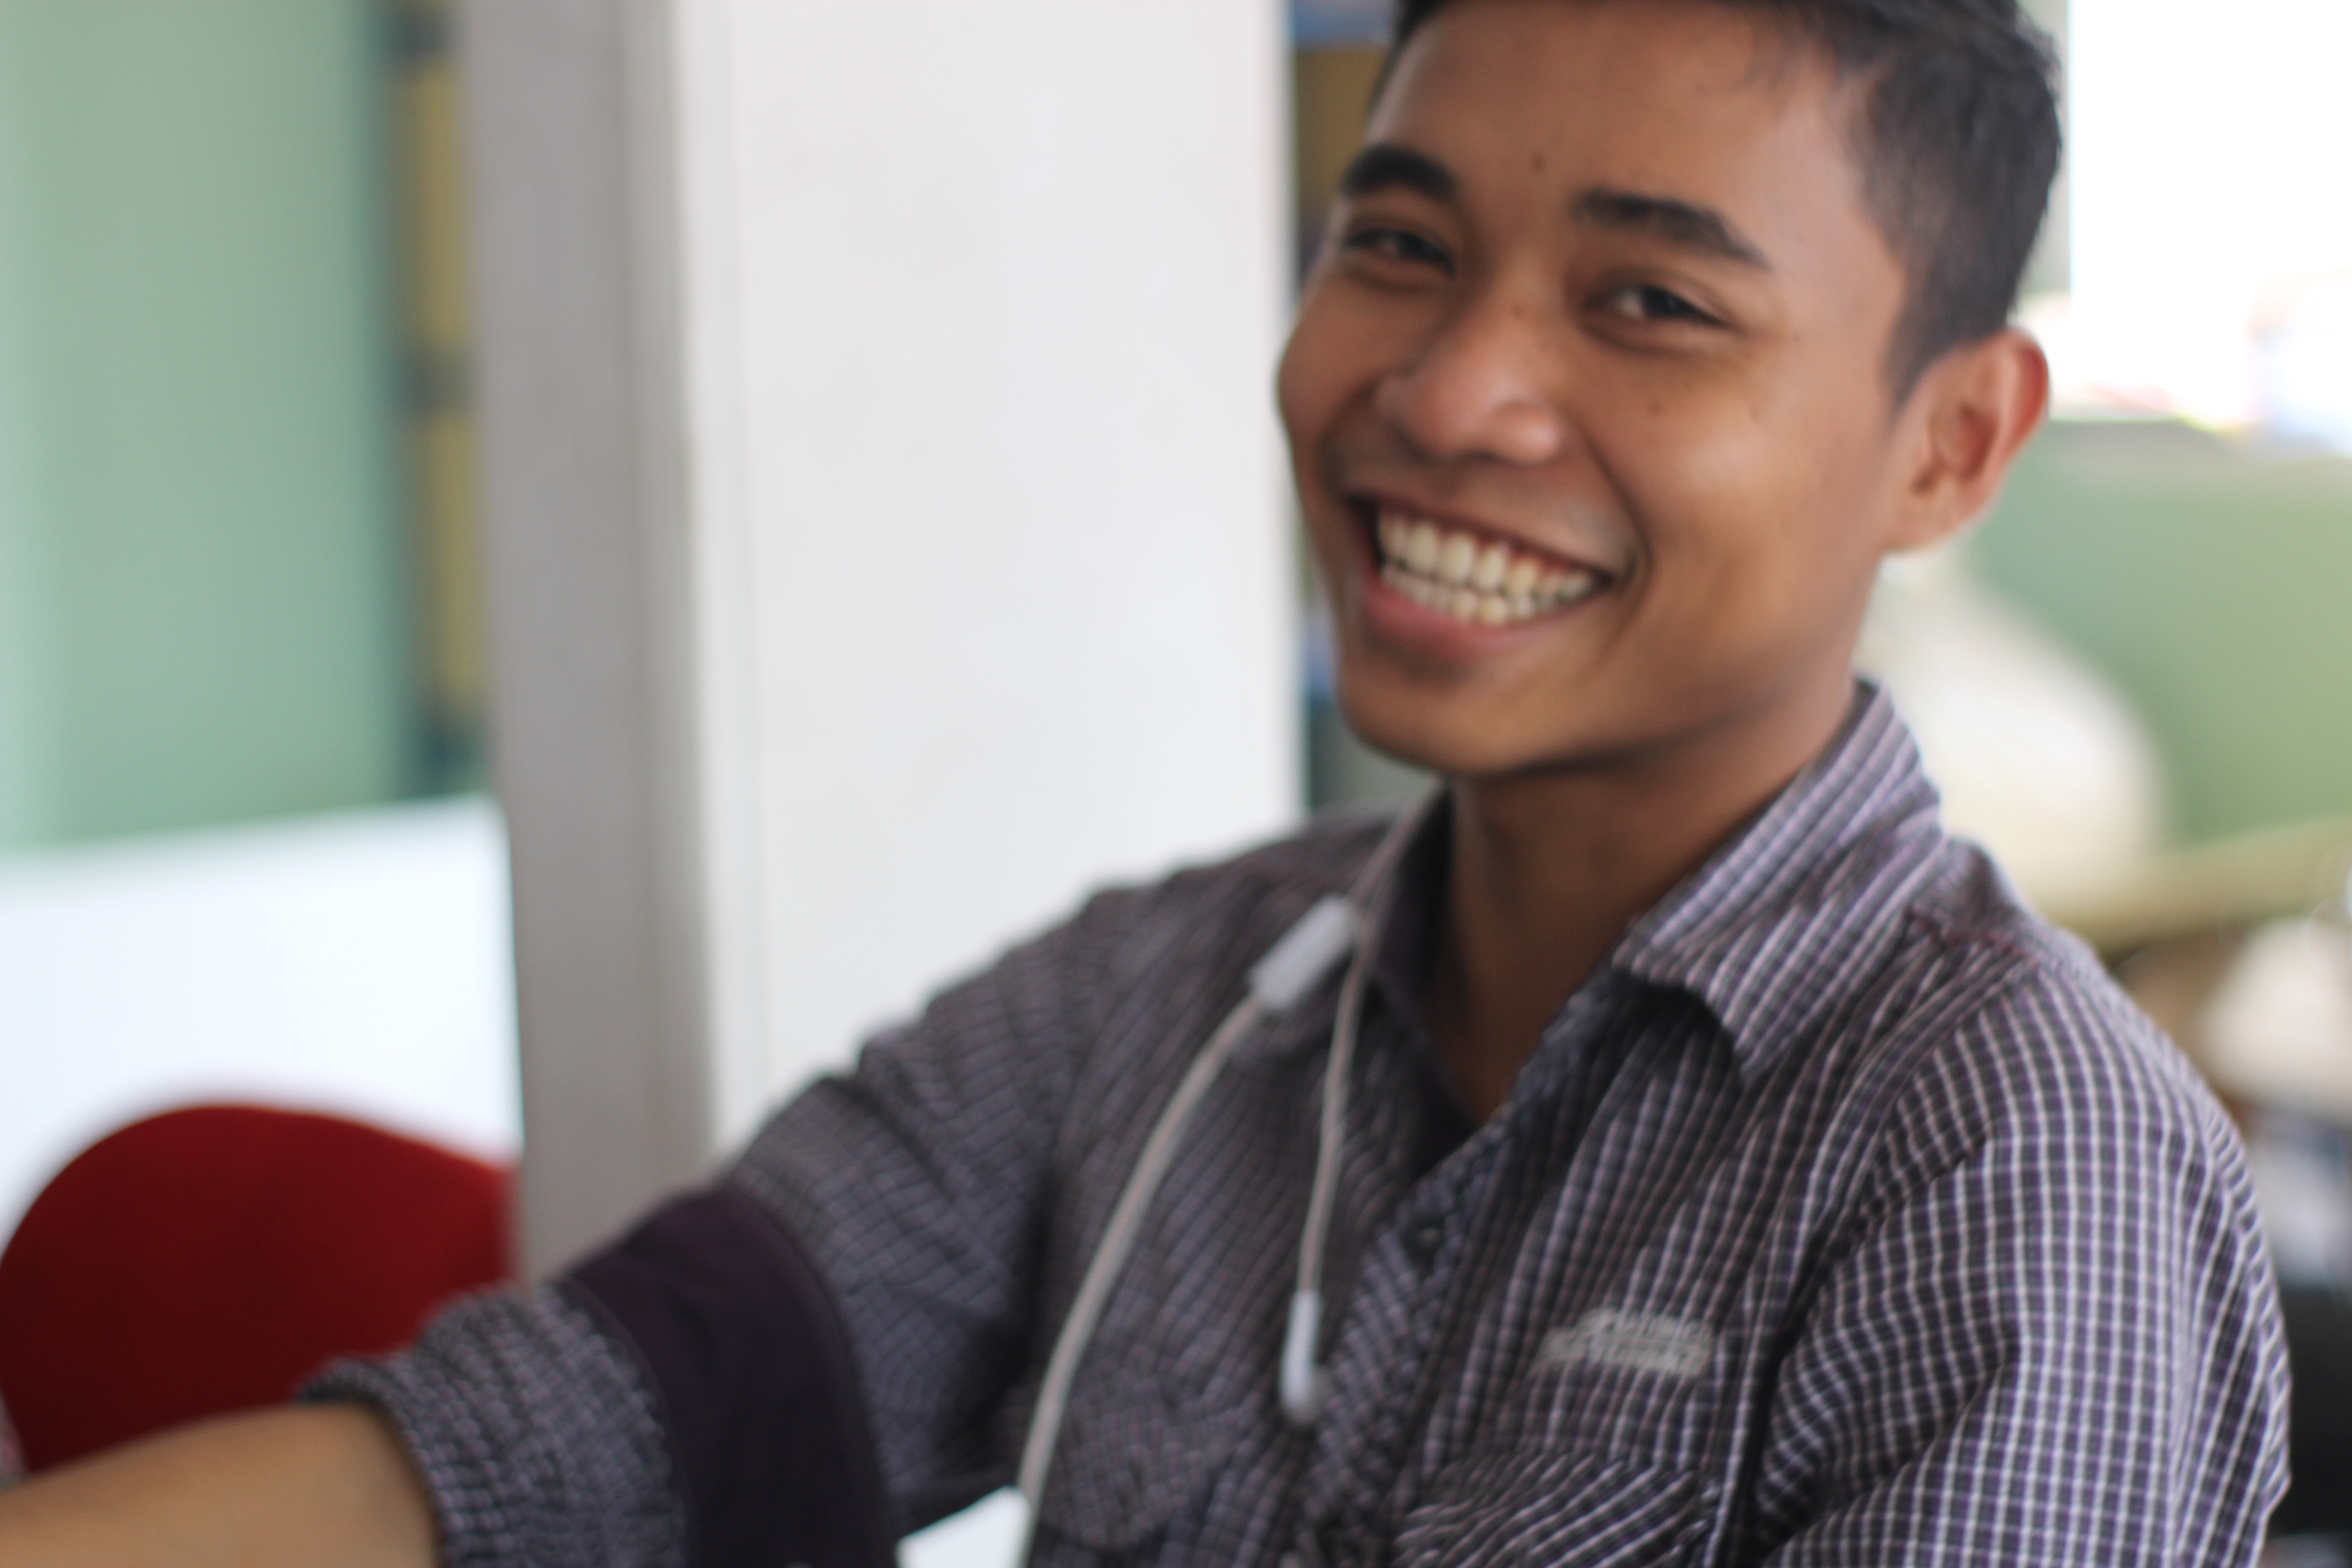
camera, man, smile, room, student, happy, white collar worker